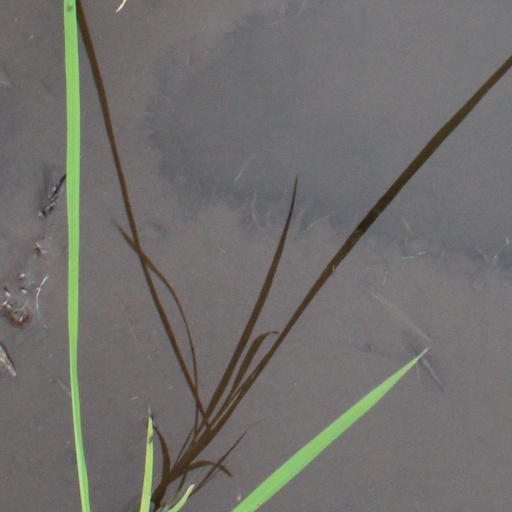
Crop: rice